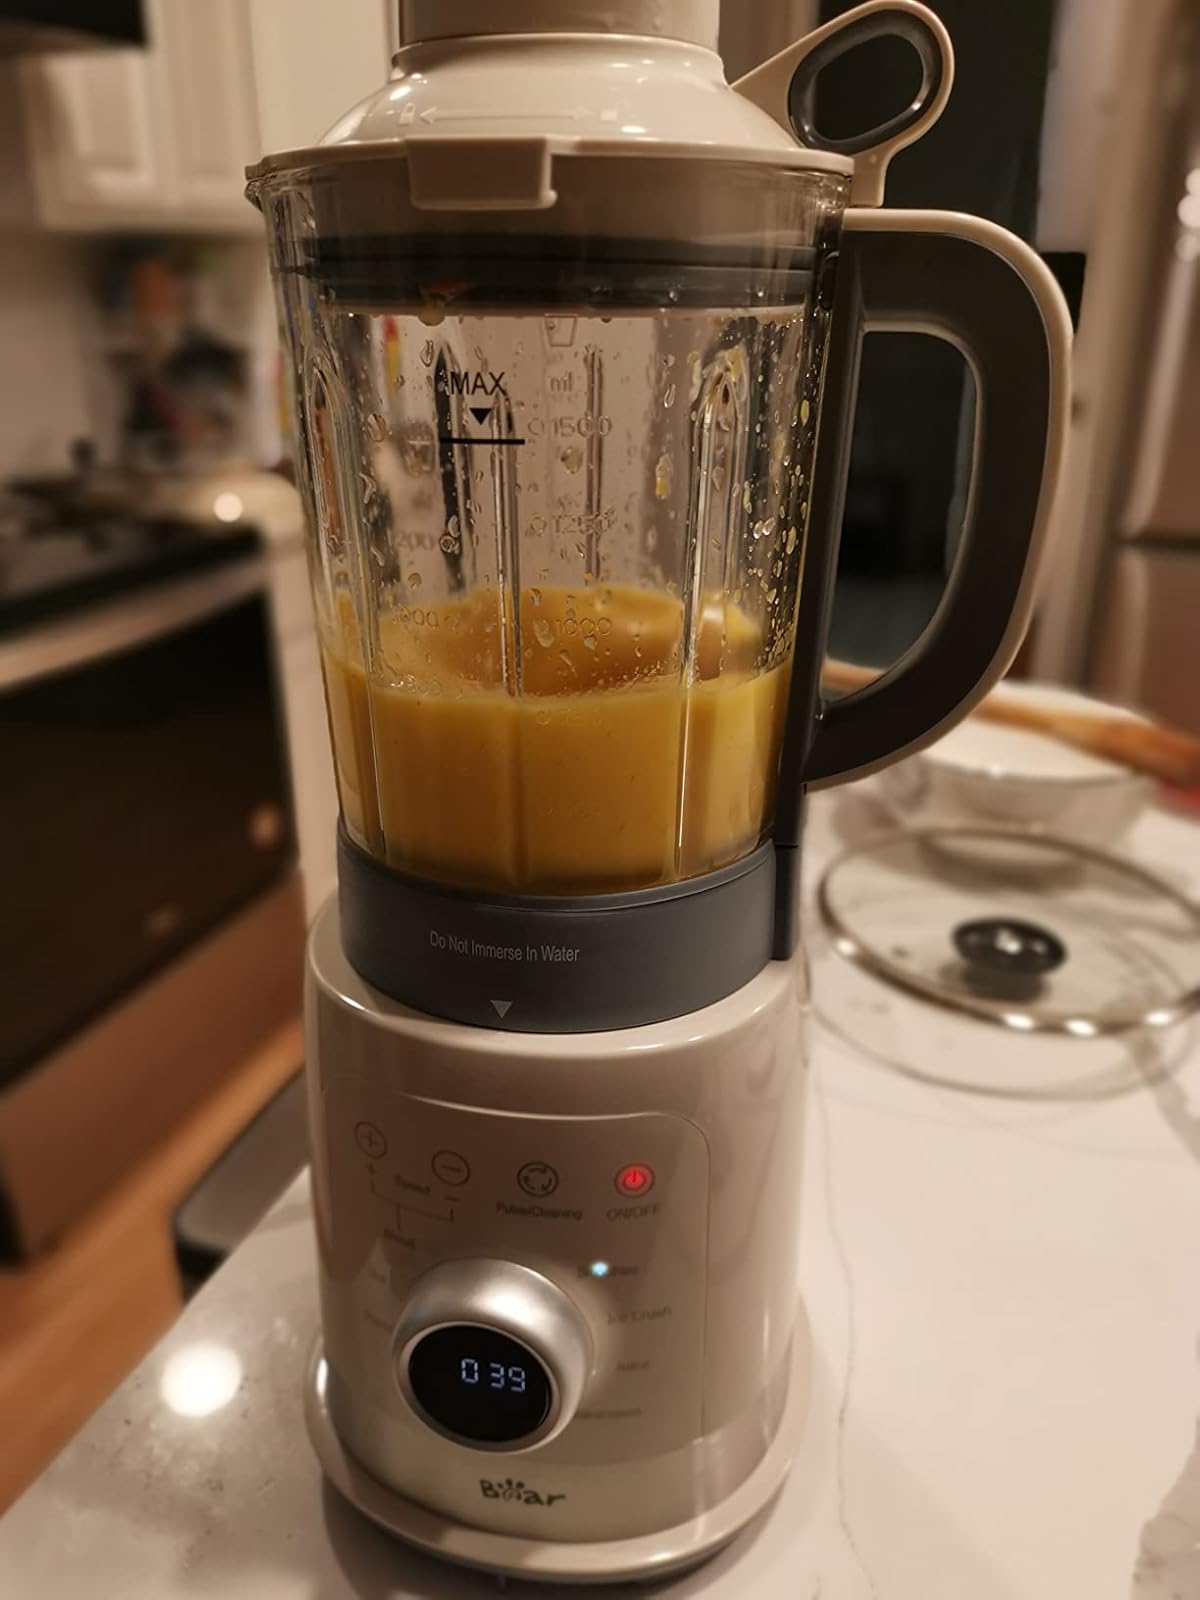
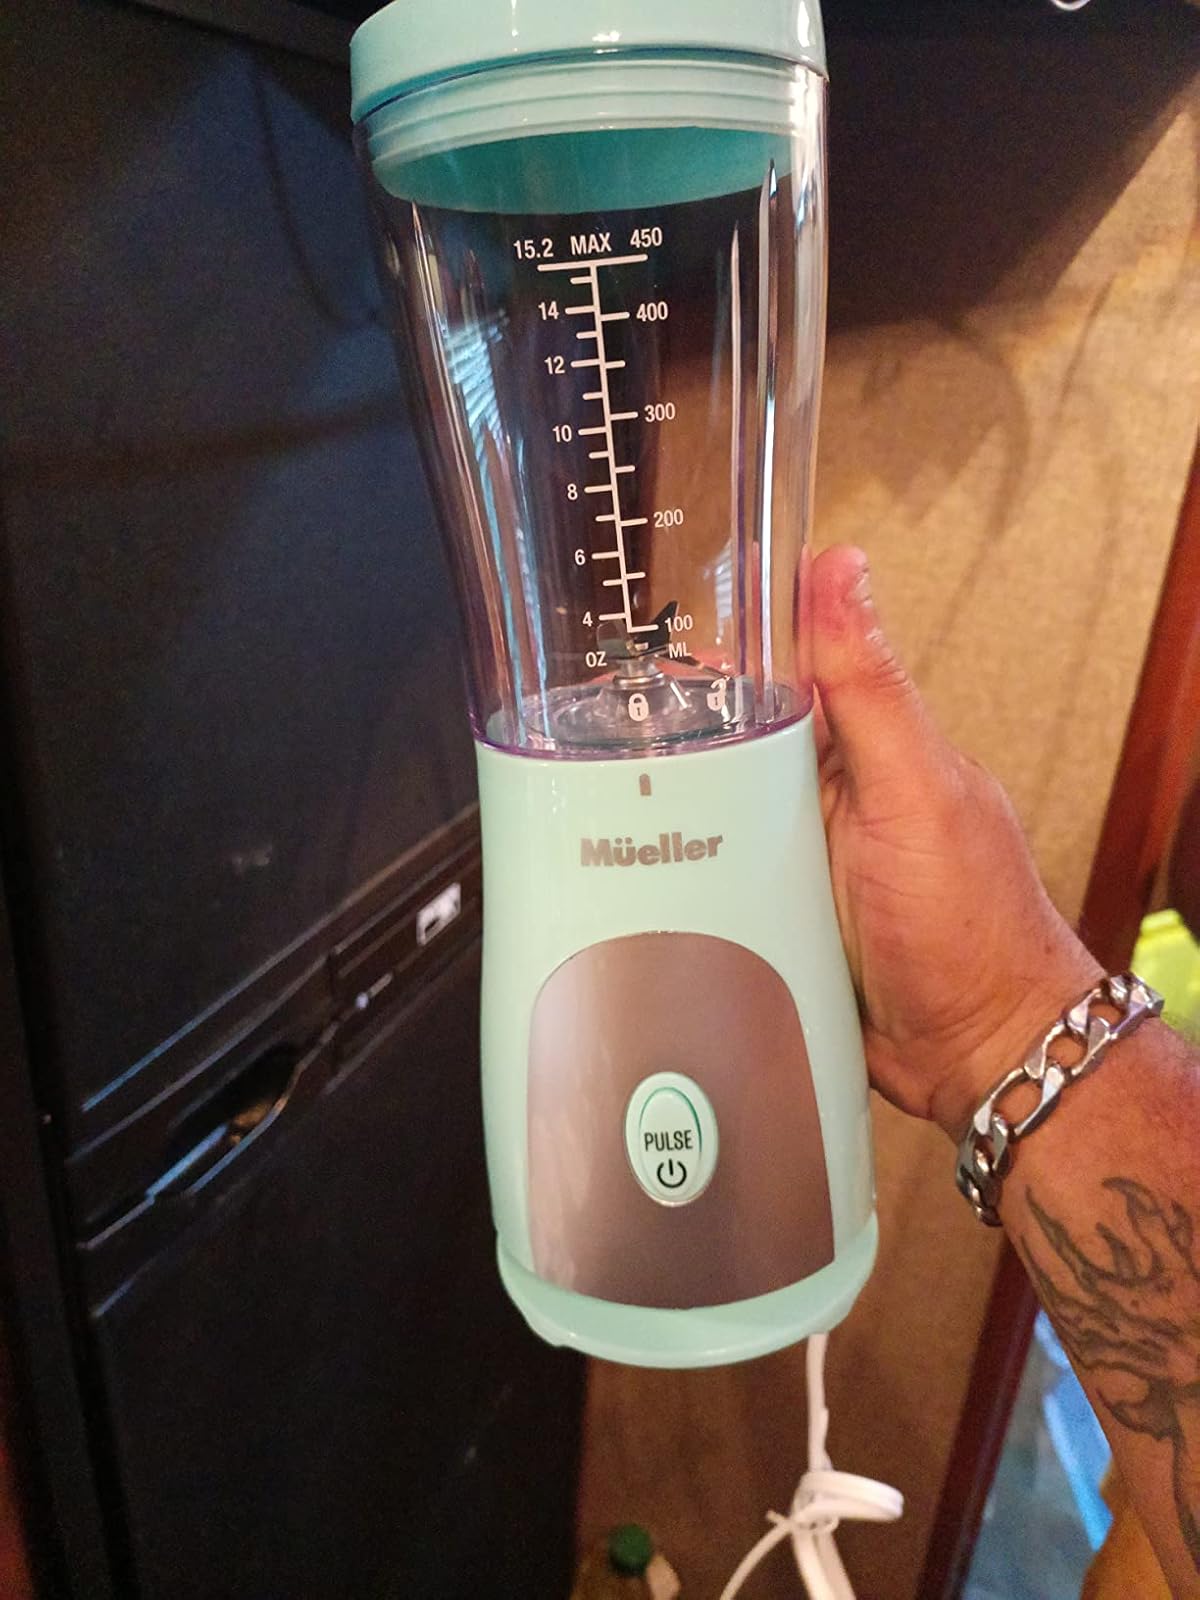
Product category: items_blender
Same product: no